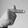
ASL letter: T